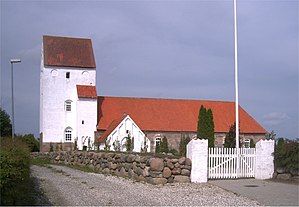
Holbæk Kirke (Norddjurs Kommune)
Set fra syd
Holbæk Kirke ligger i Holbæk i Rougsø Herred på Norddjursland.